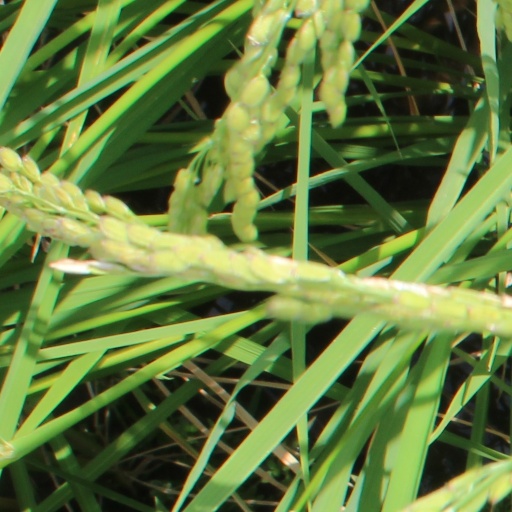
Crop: rice